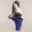
Label: bird